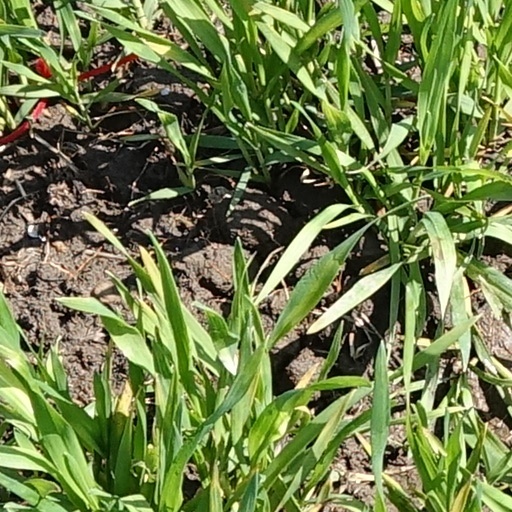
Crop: wheat